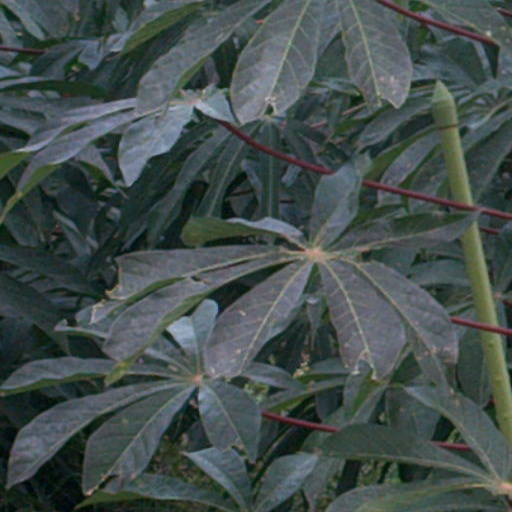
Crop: cassava